My Gal Sal

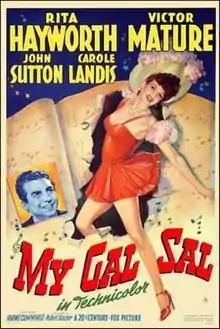
Original theater lobby and sidewalk publicity poster color artwork for 'My Gal Sal' (1942)

My Gal Sal is a 1942 American musical film distributed by 20th Century Fox and starring Rita Hayworth and Victor Mature. The film is a biopic of 1890s German-American composer / songwriter Paul Dresser and singer Sally Elliot. It was based on a biographical essay, sometimes erroneously referred to as a book, by Dresser's younger brother, novelist Theodore Dreiser (Dreiser was the original German family name). Some of the songs portrayed as Dresser's work were actually written by him, but several others were created in the 1890s style for the film by the Hollywood songwriting team of Ralph Rainger and Leo Robin.